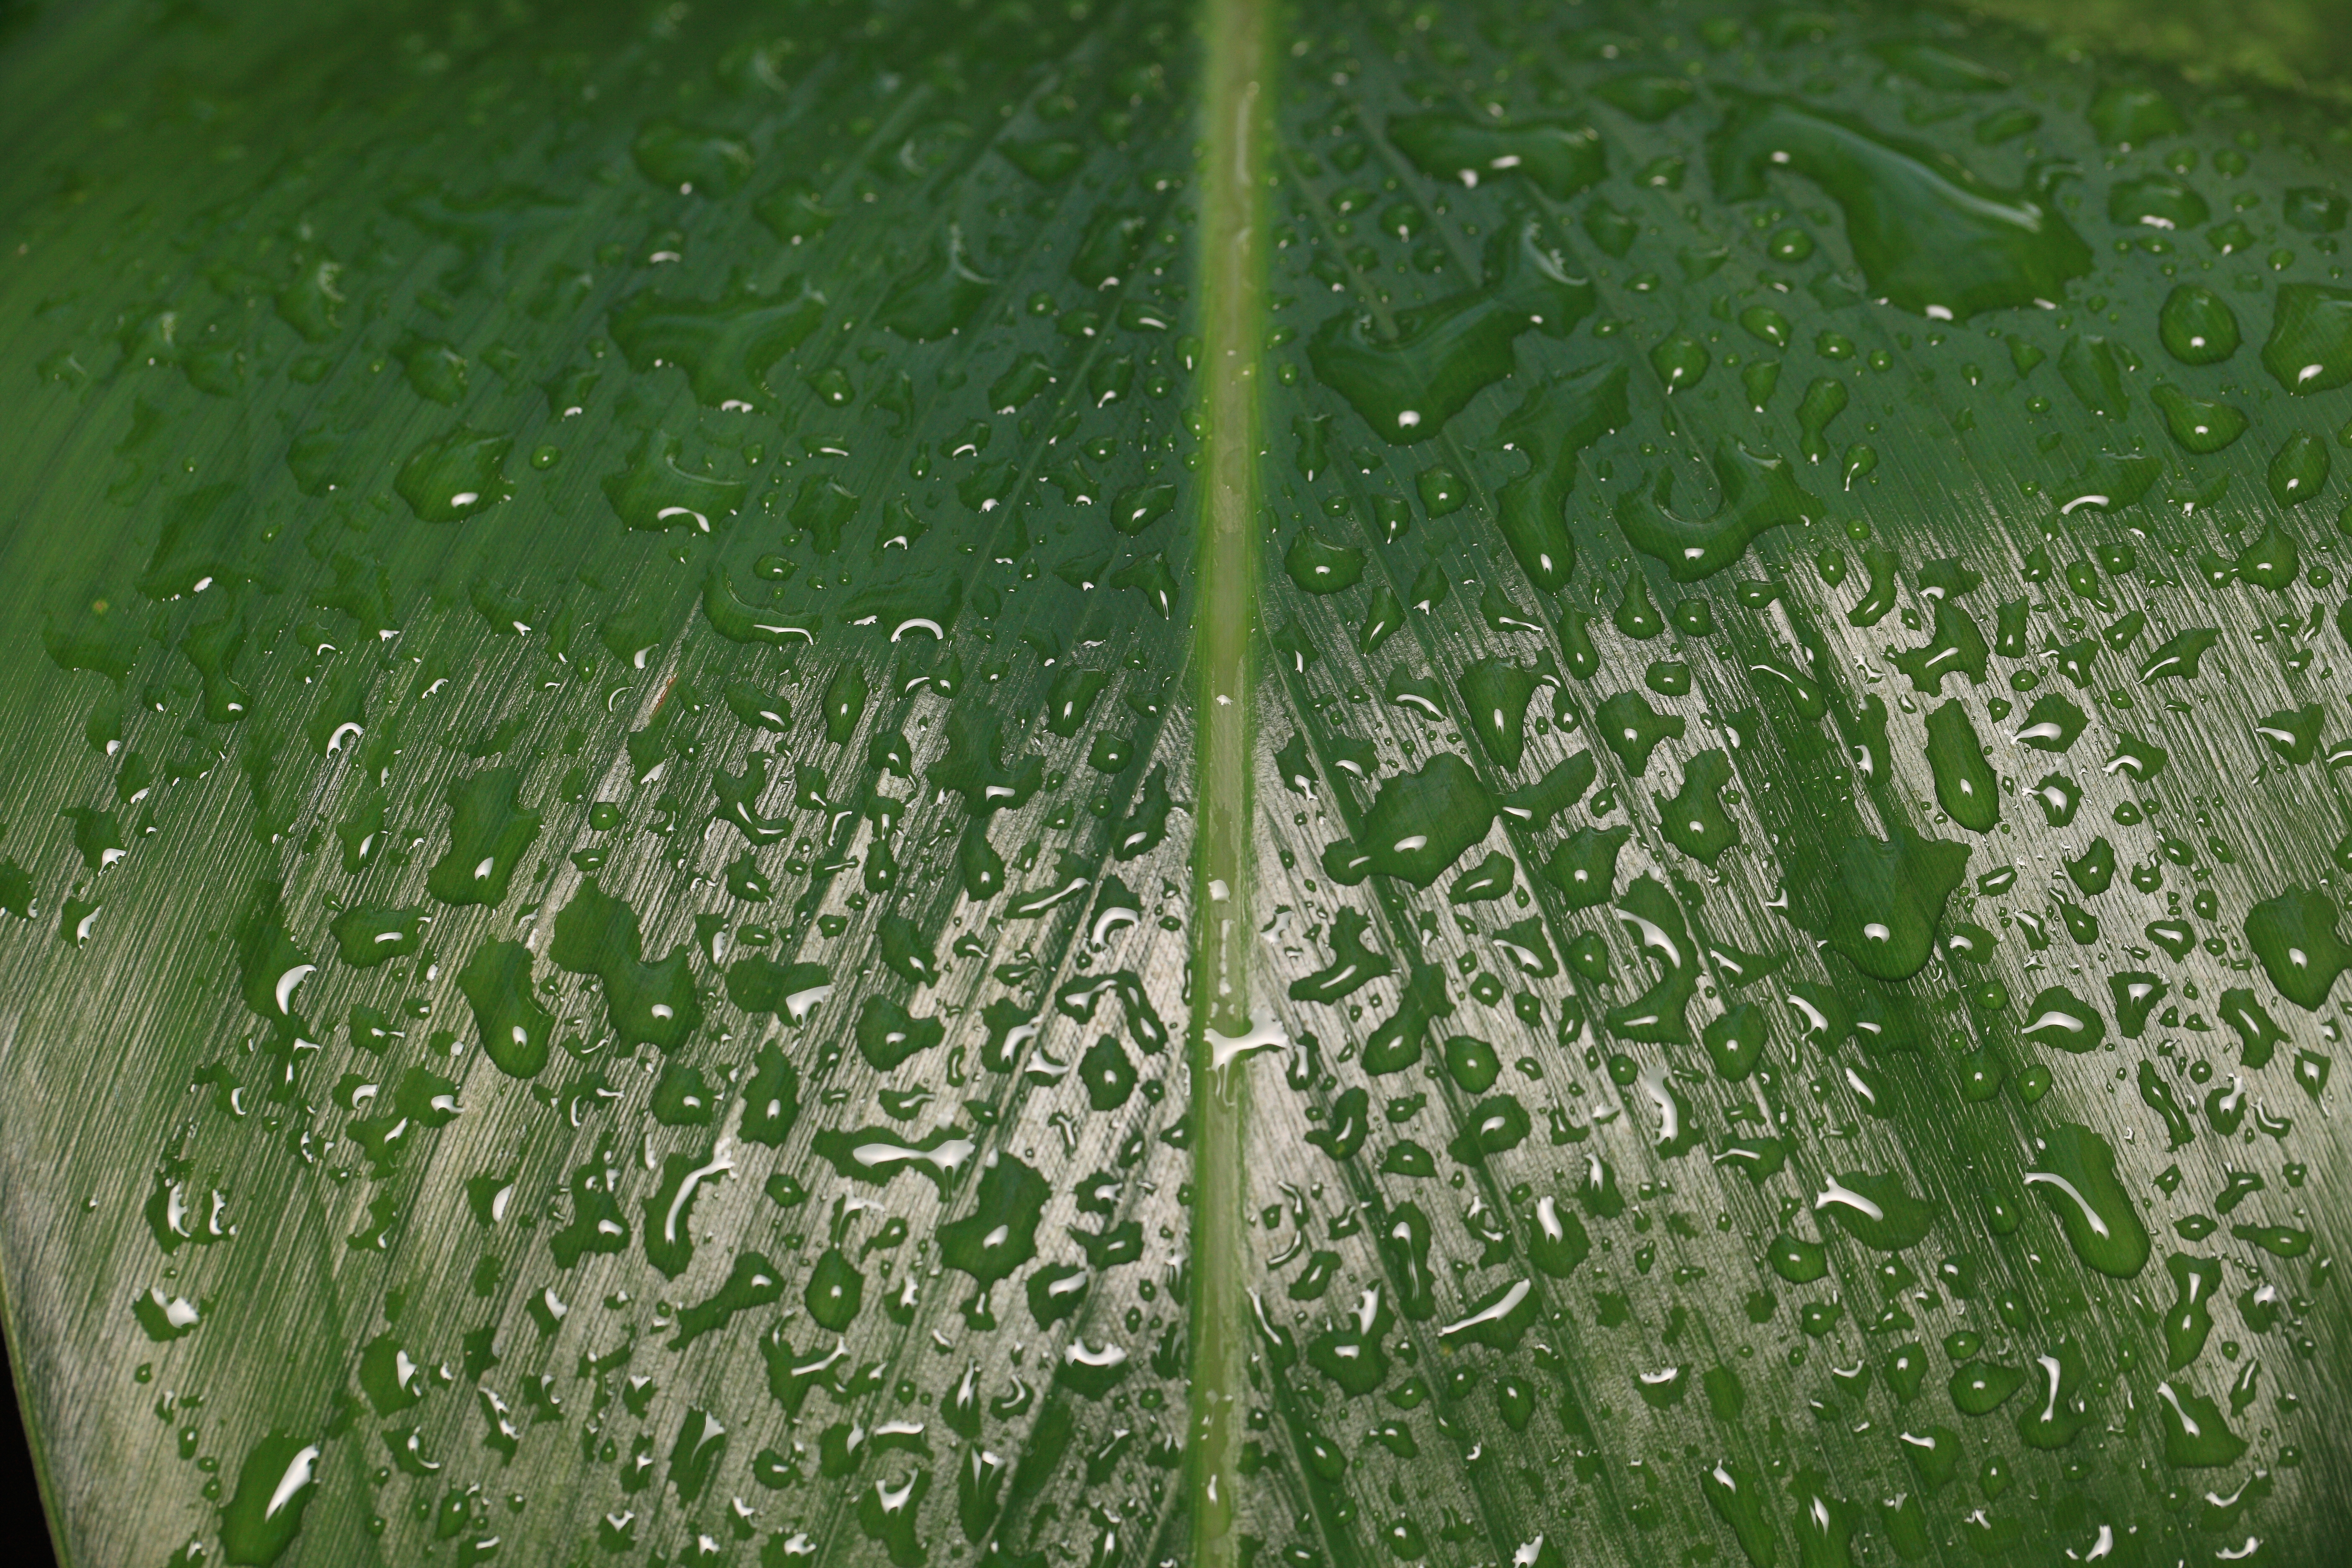
water, nature, grass, drop, dew, plant, field, lawn, meadow, sunlight, leaf, flower, green, high, macro, soil, botany, flora, cool image, grassland, 5d, hires, markii, hi, res, resolution, gunmaken, kiryushi, moisture, macro photography, grass family, plant stem